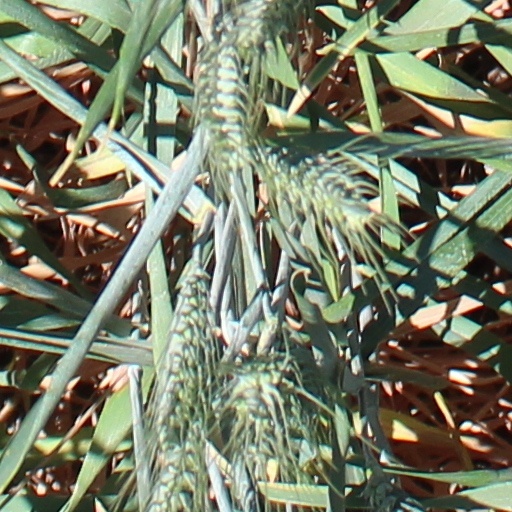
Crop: wheat